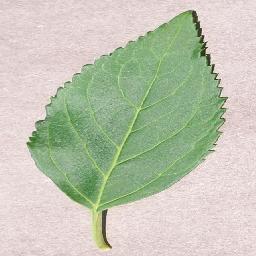
Label: Cherry___healthy